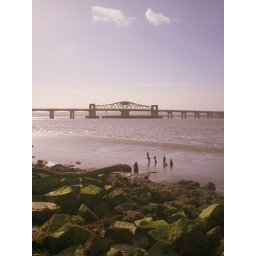
A view of kincardine bridge by the water